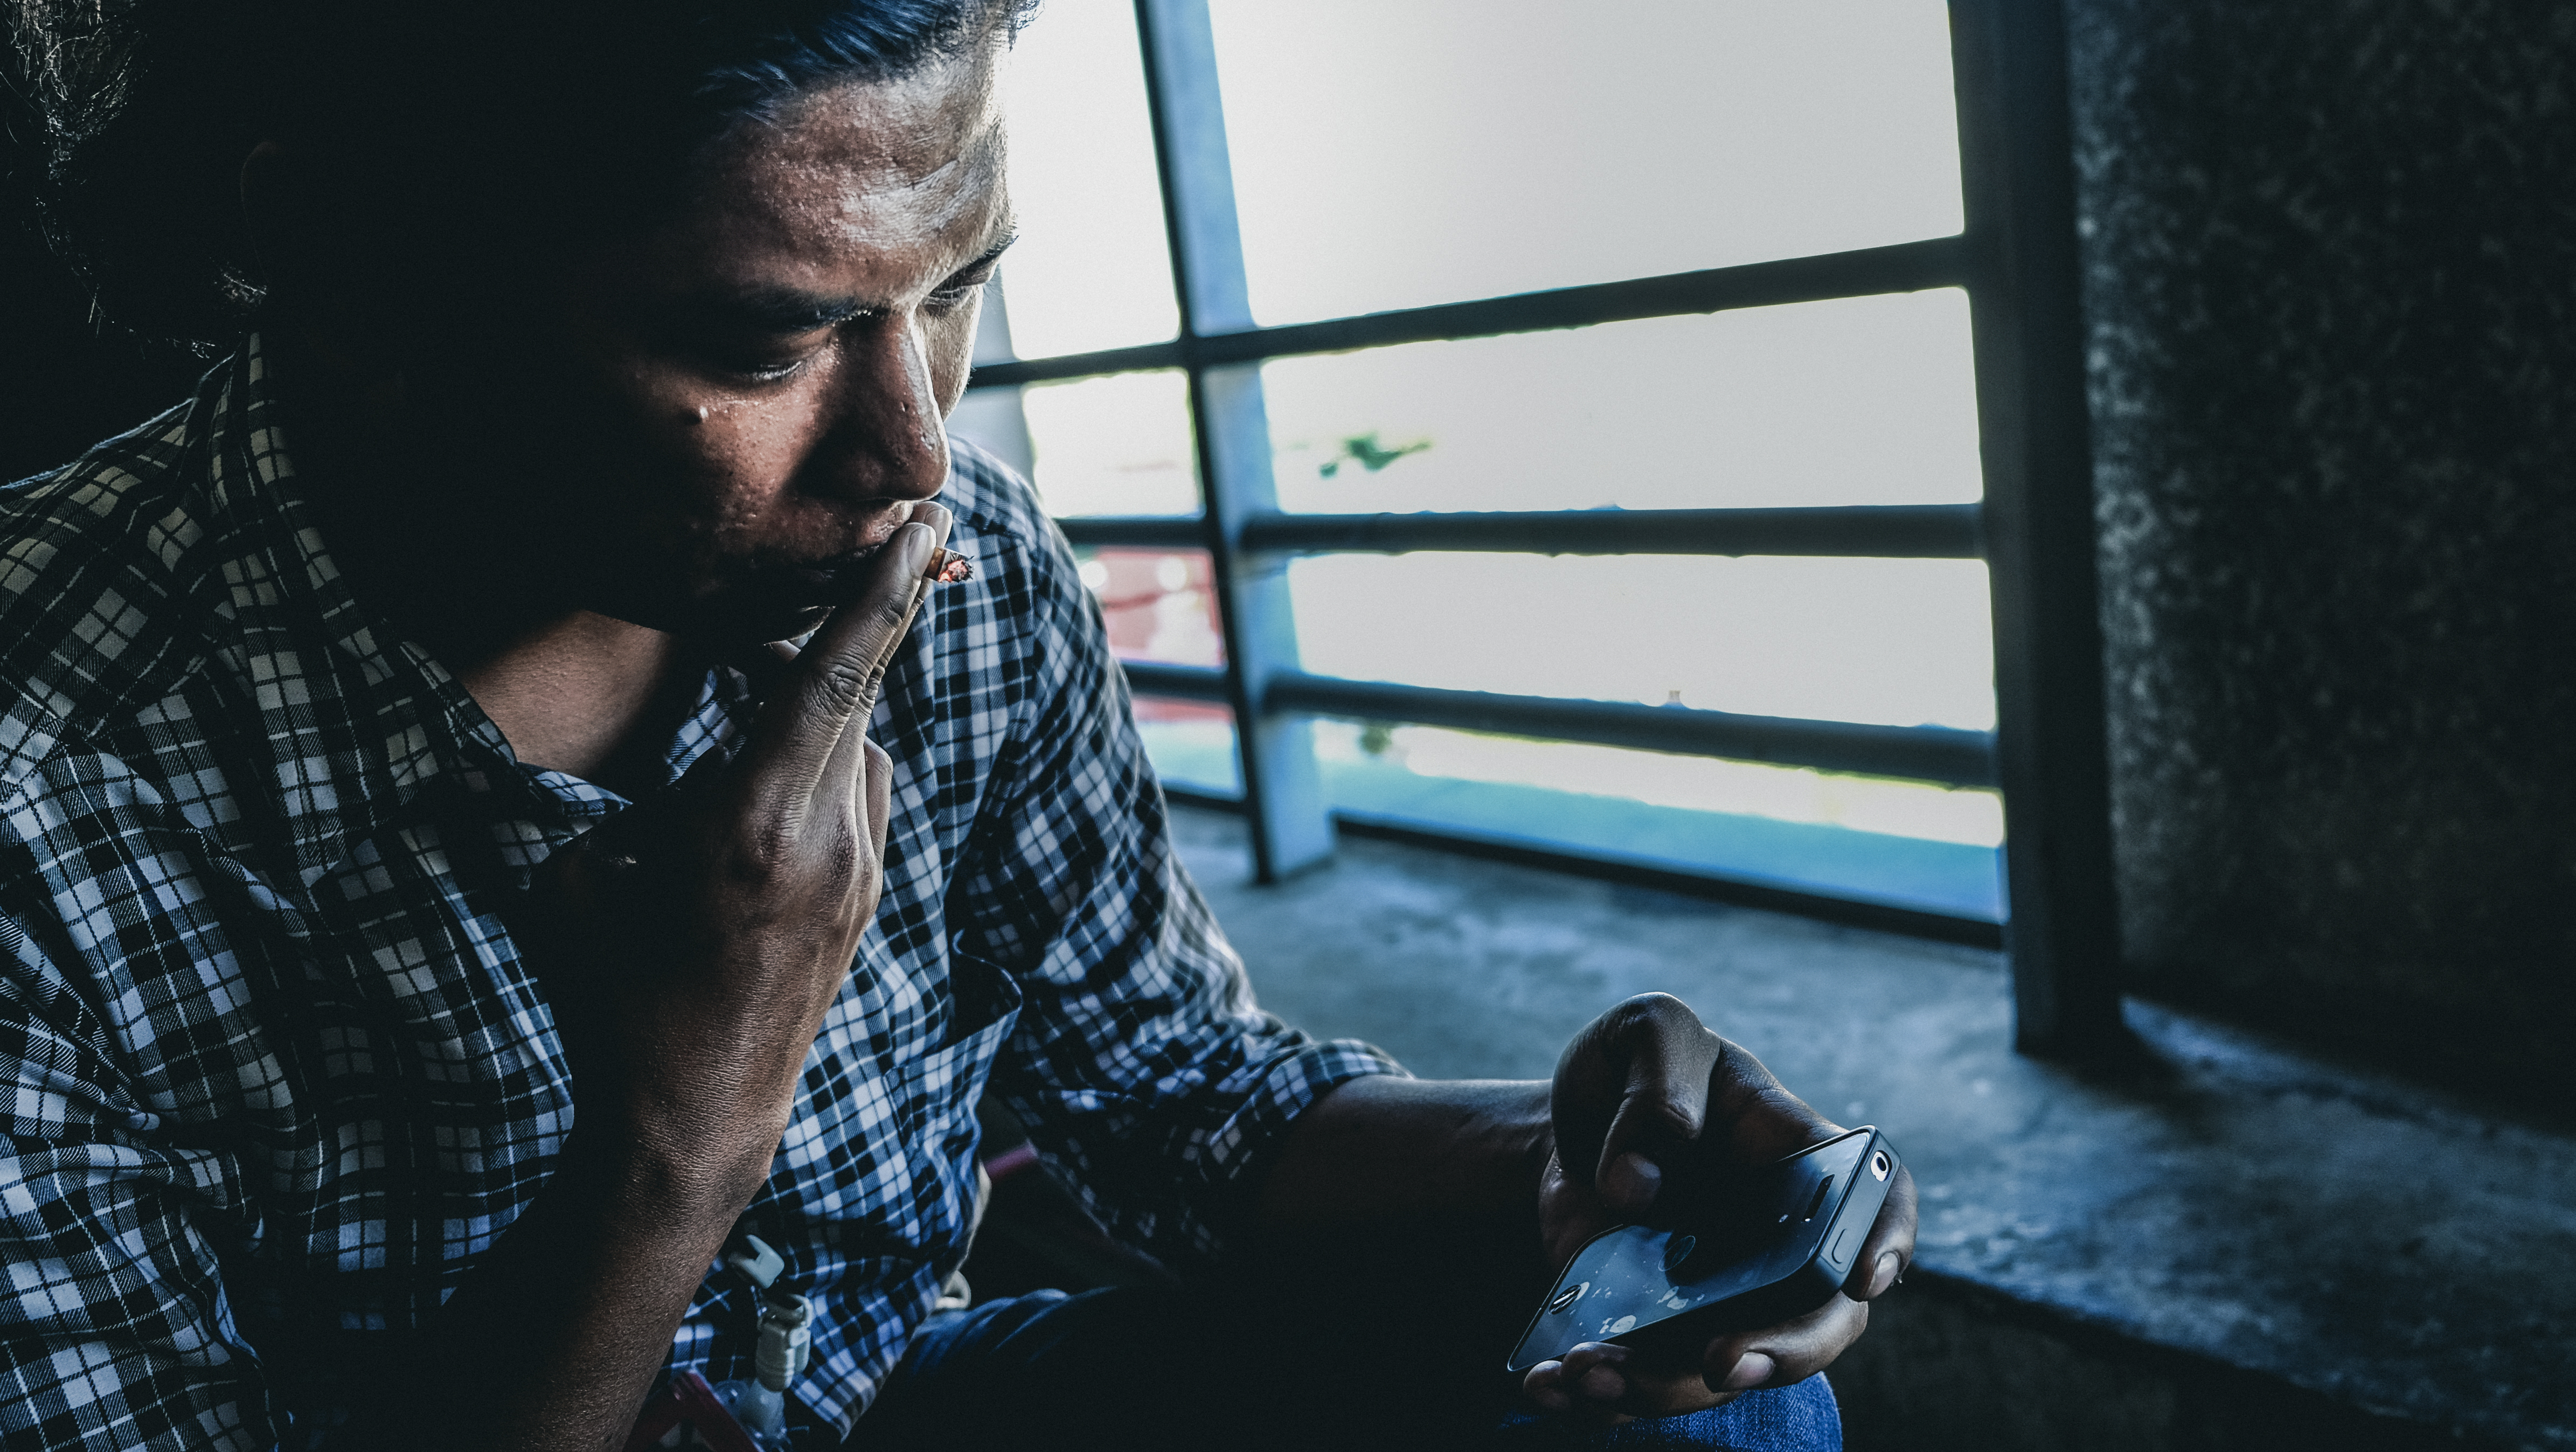
smartphone, man, person, light, photography, smoking, portrait, color, darkness, fashion, blue, black, mobile phone, cigarette, photograph, emotion, photo shoot, portrait photography, human positions